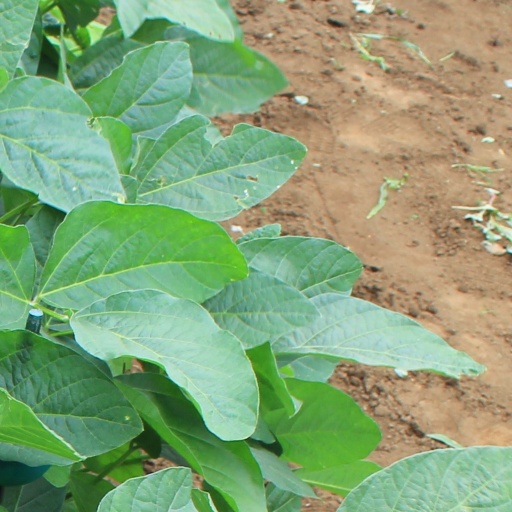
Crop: soybean